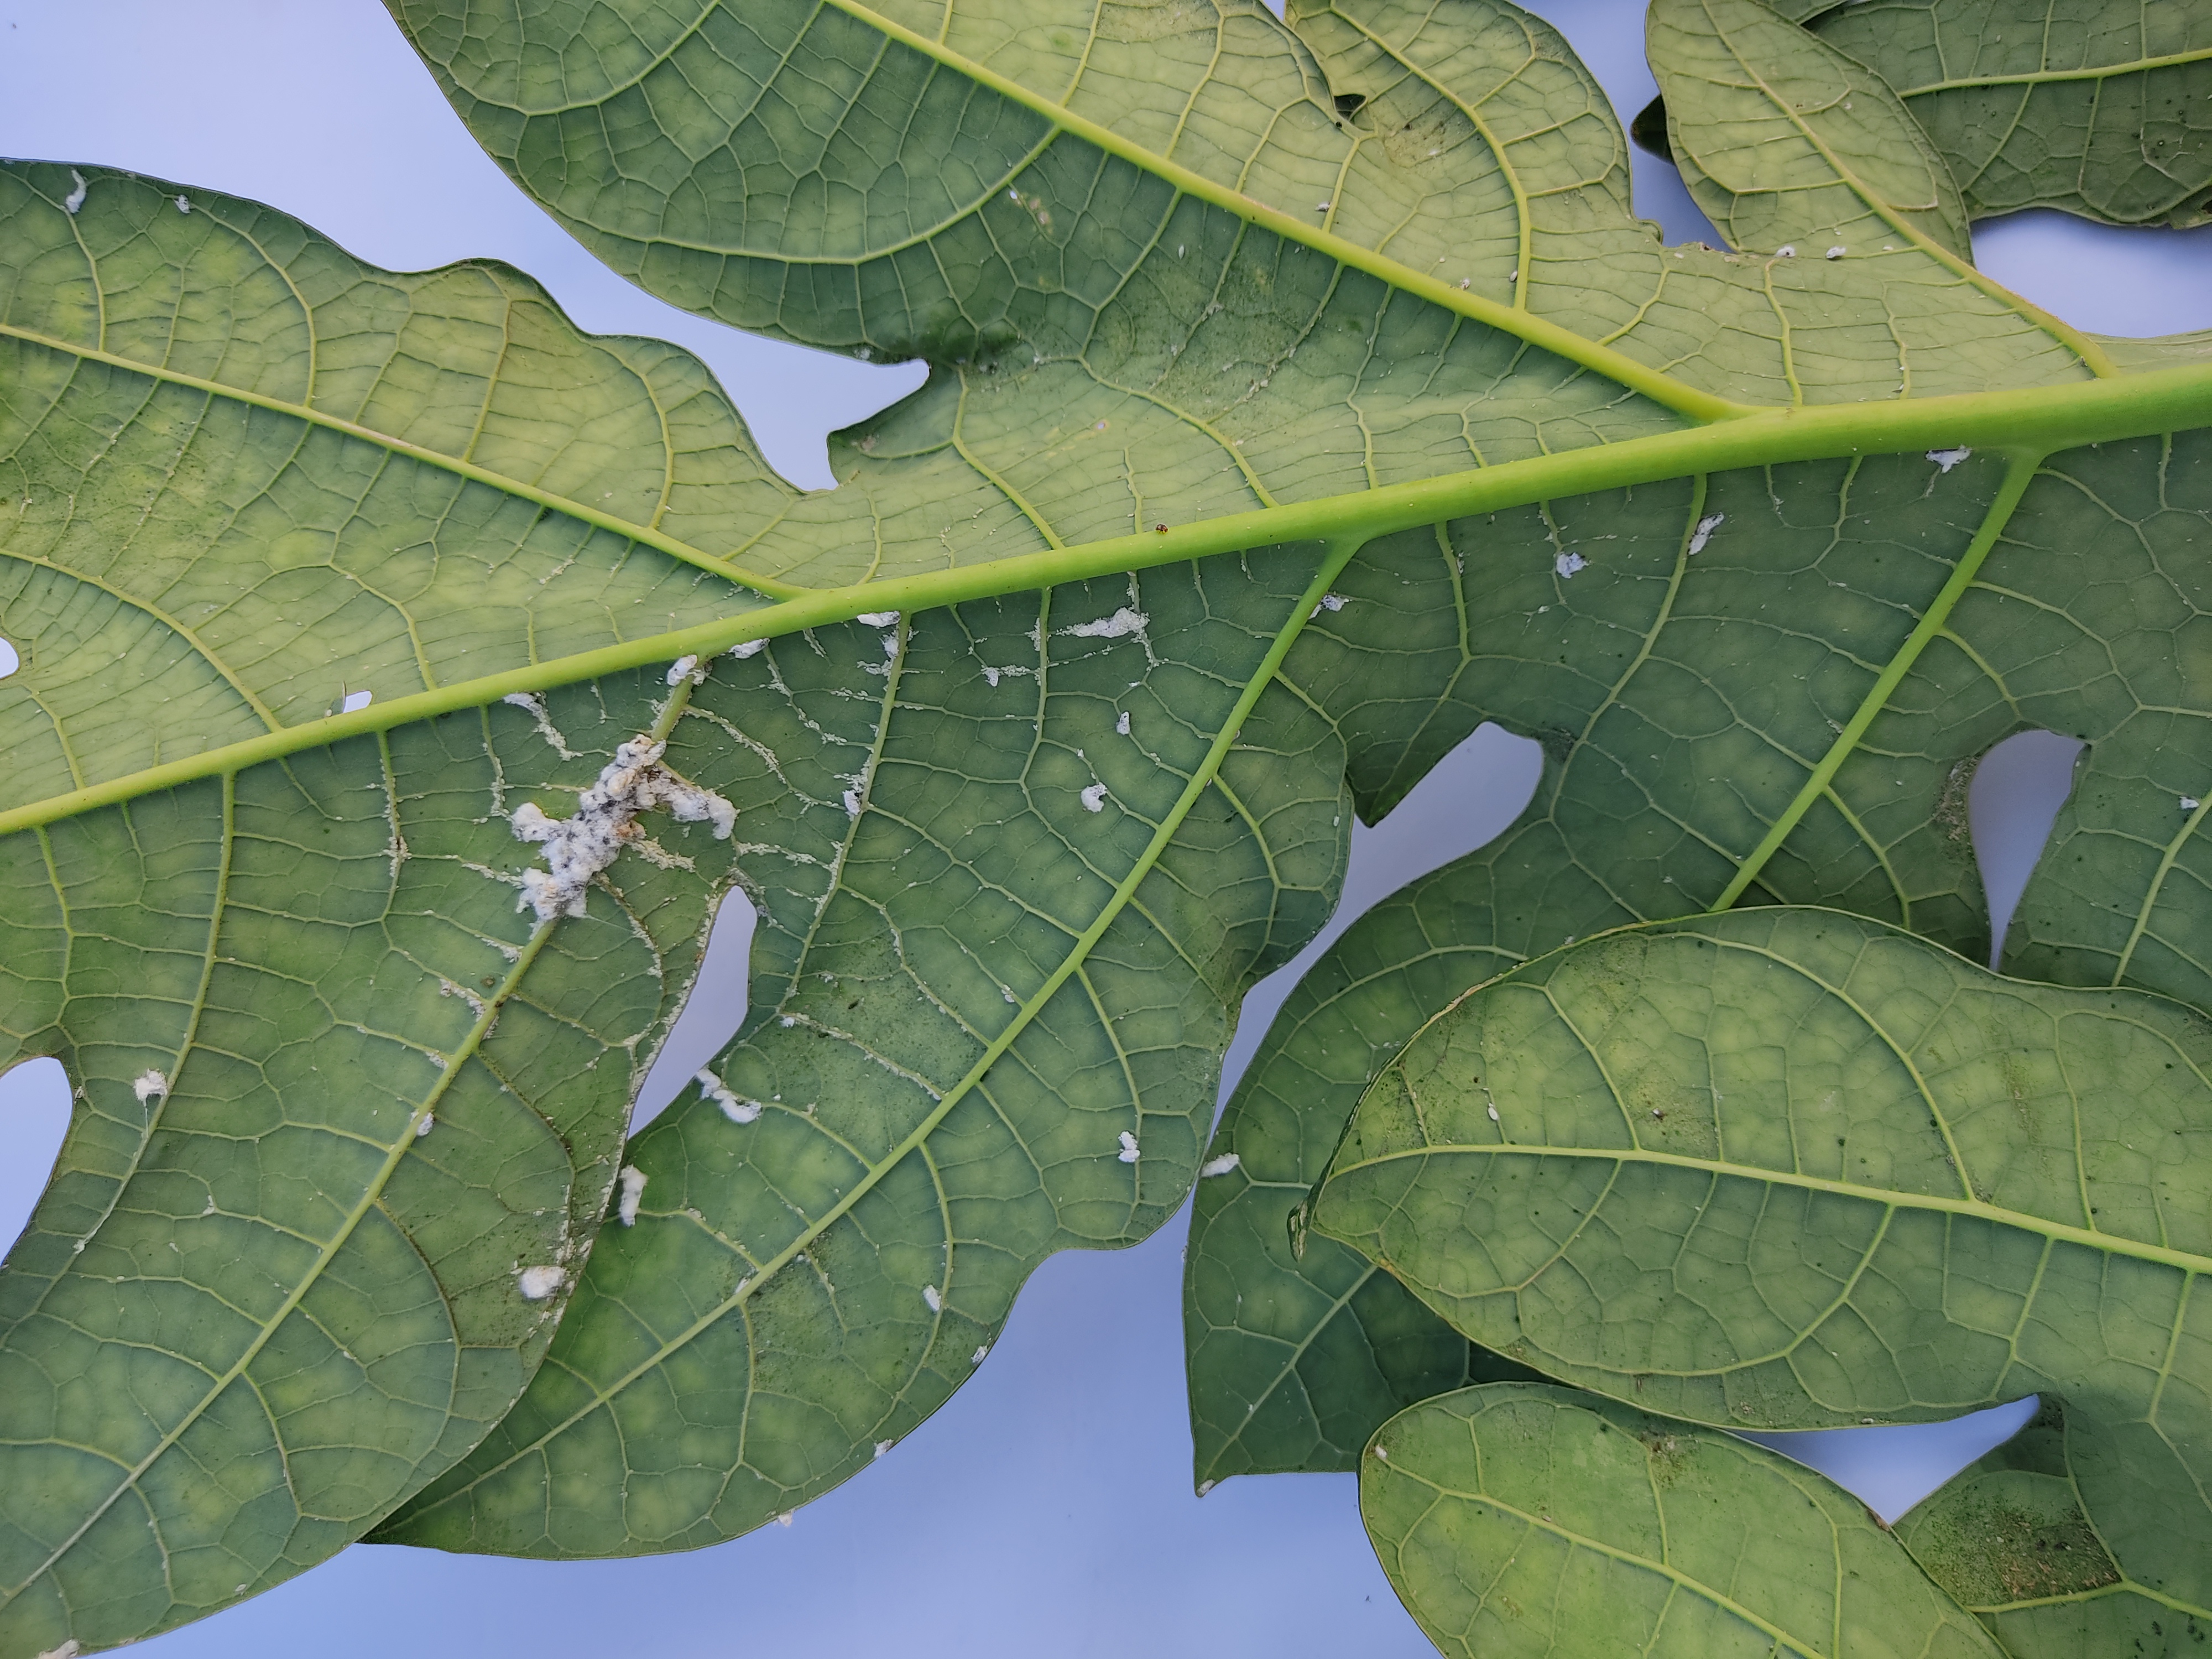
Label: Mealybug